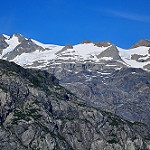
Scene: Outdoor